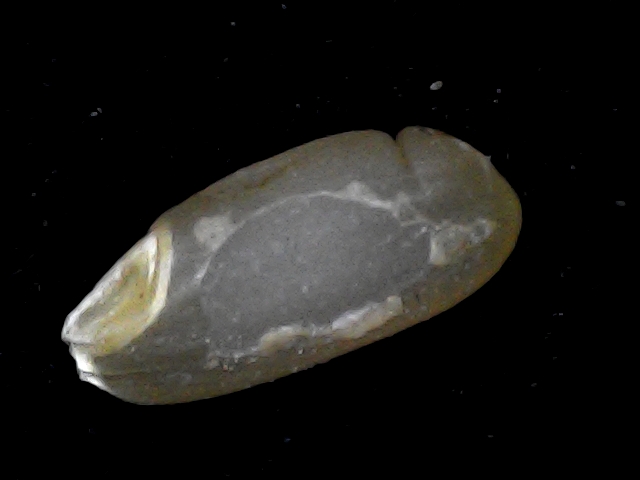
Rice variety: BD76